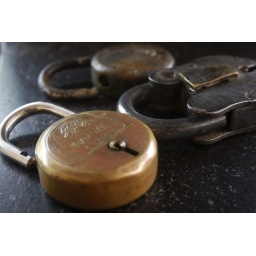
Taken at my home in Cochin. The black lock has been passed on through generations